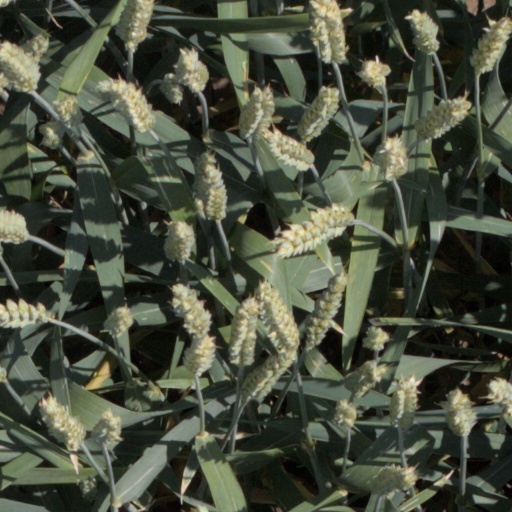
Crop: wheat